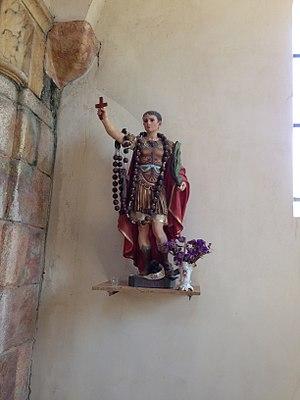
Saulzais-le-Potier Statue de fr:saint Expédit
Saulzais-le-Potier est une commune française située dans le département du Cher en région Centre-Val de Loire, dans le milieu de la France.